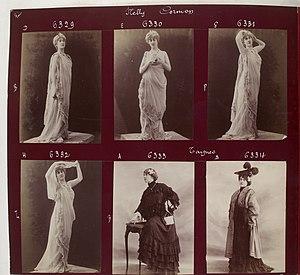
Marie Nelly Cormon, née le 15 décembre 1877 à Bourges et morte le 30 avril 1942 à Sorel-Moussel, est une actrice française de théâtre et de cinéma.